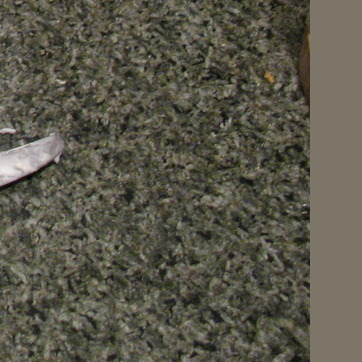
Material: polishedstone